Denis Magadiyev

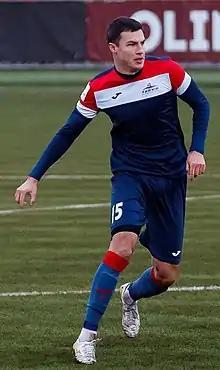
Magadiyev with Irtysh Omsk in 2020

Denis Ulfatovich Magadiyev (born 18 January 1992) is a Russian former professional football player.